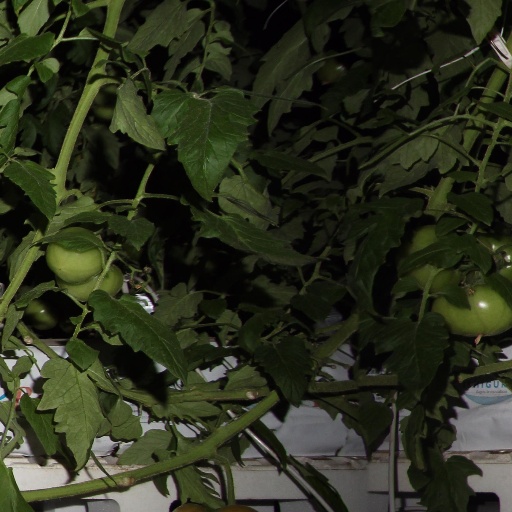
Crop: tomato